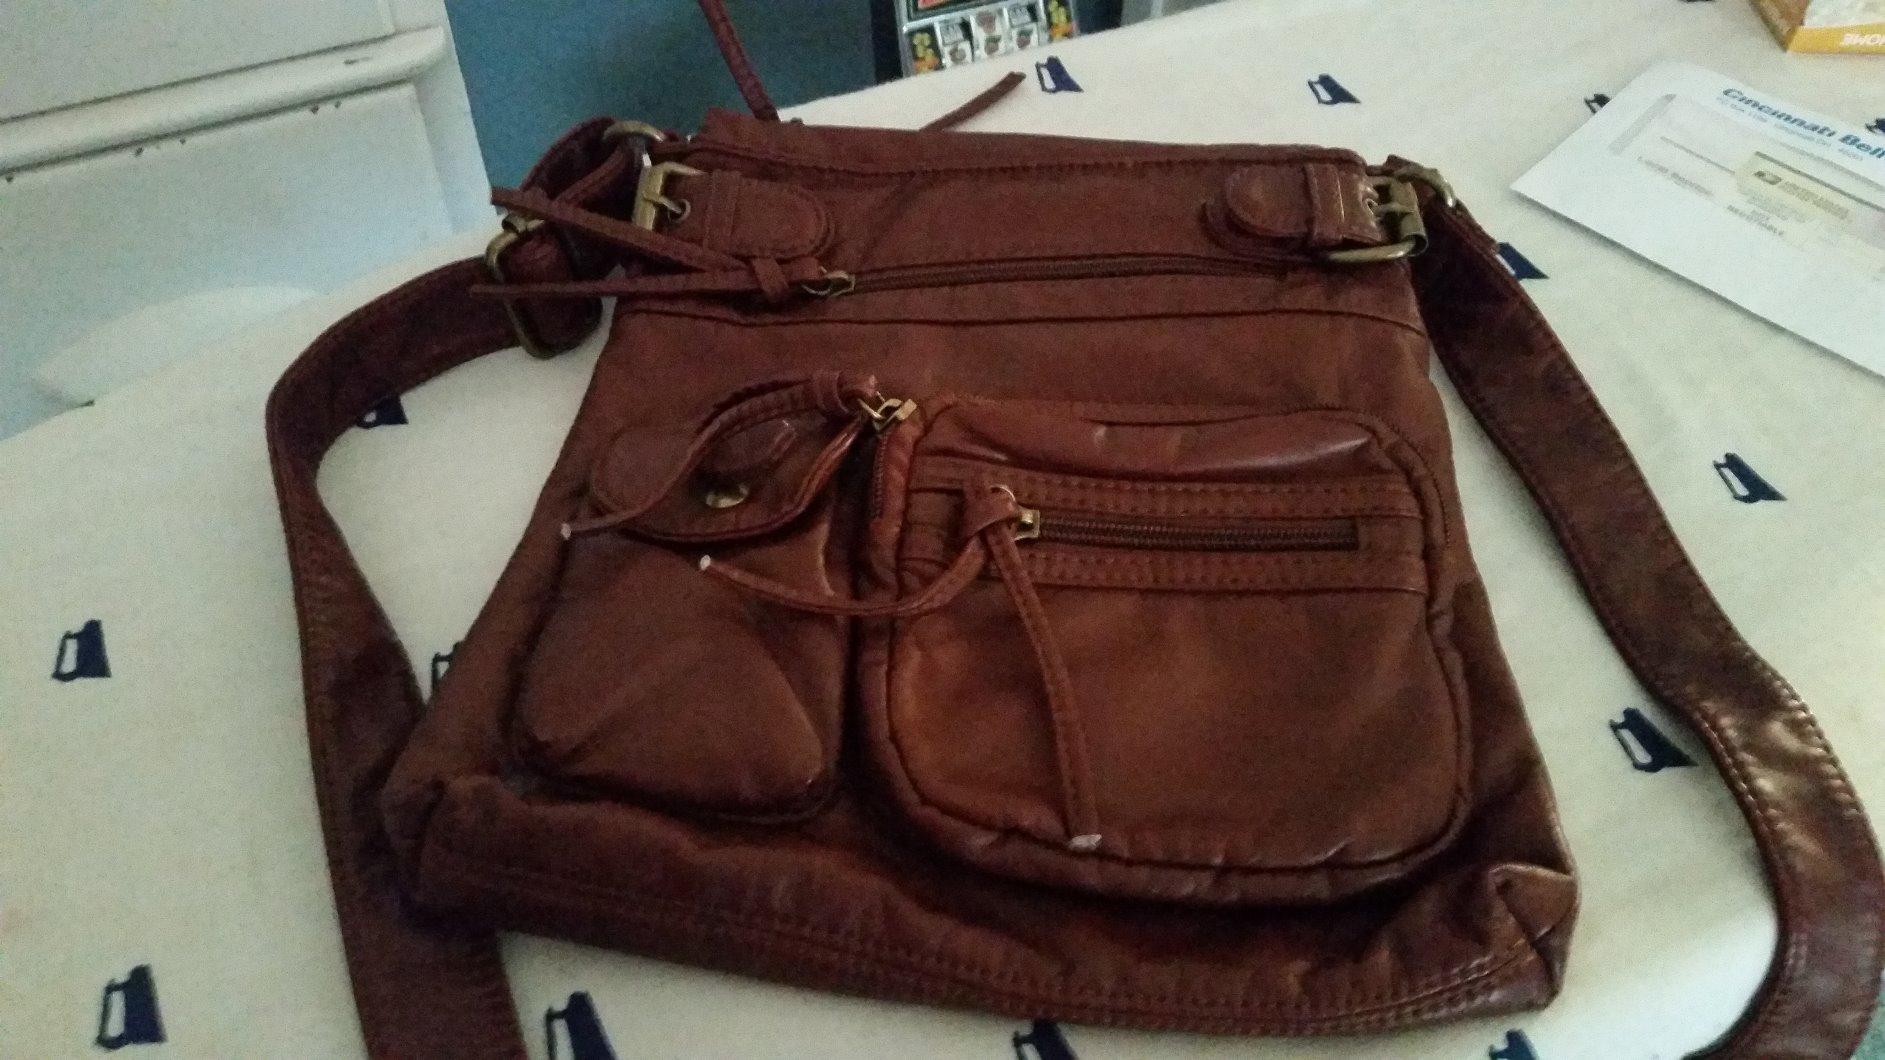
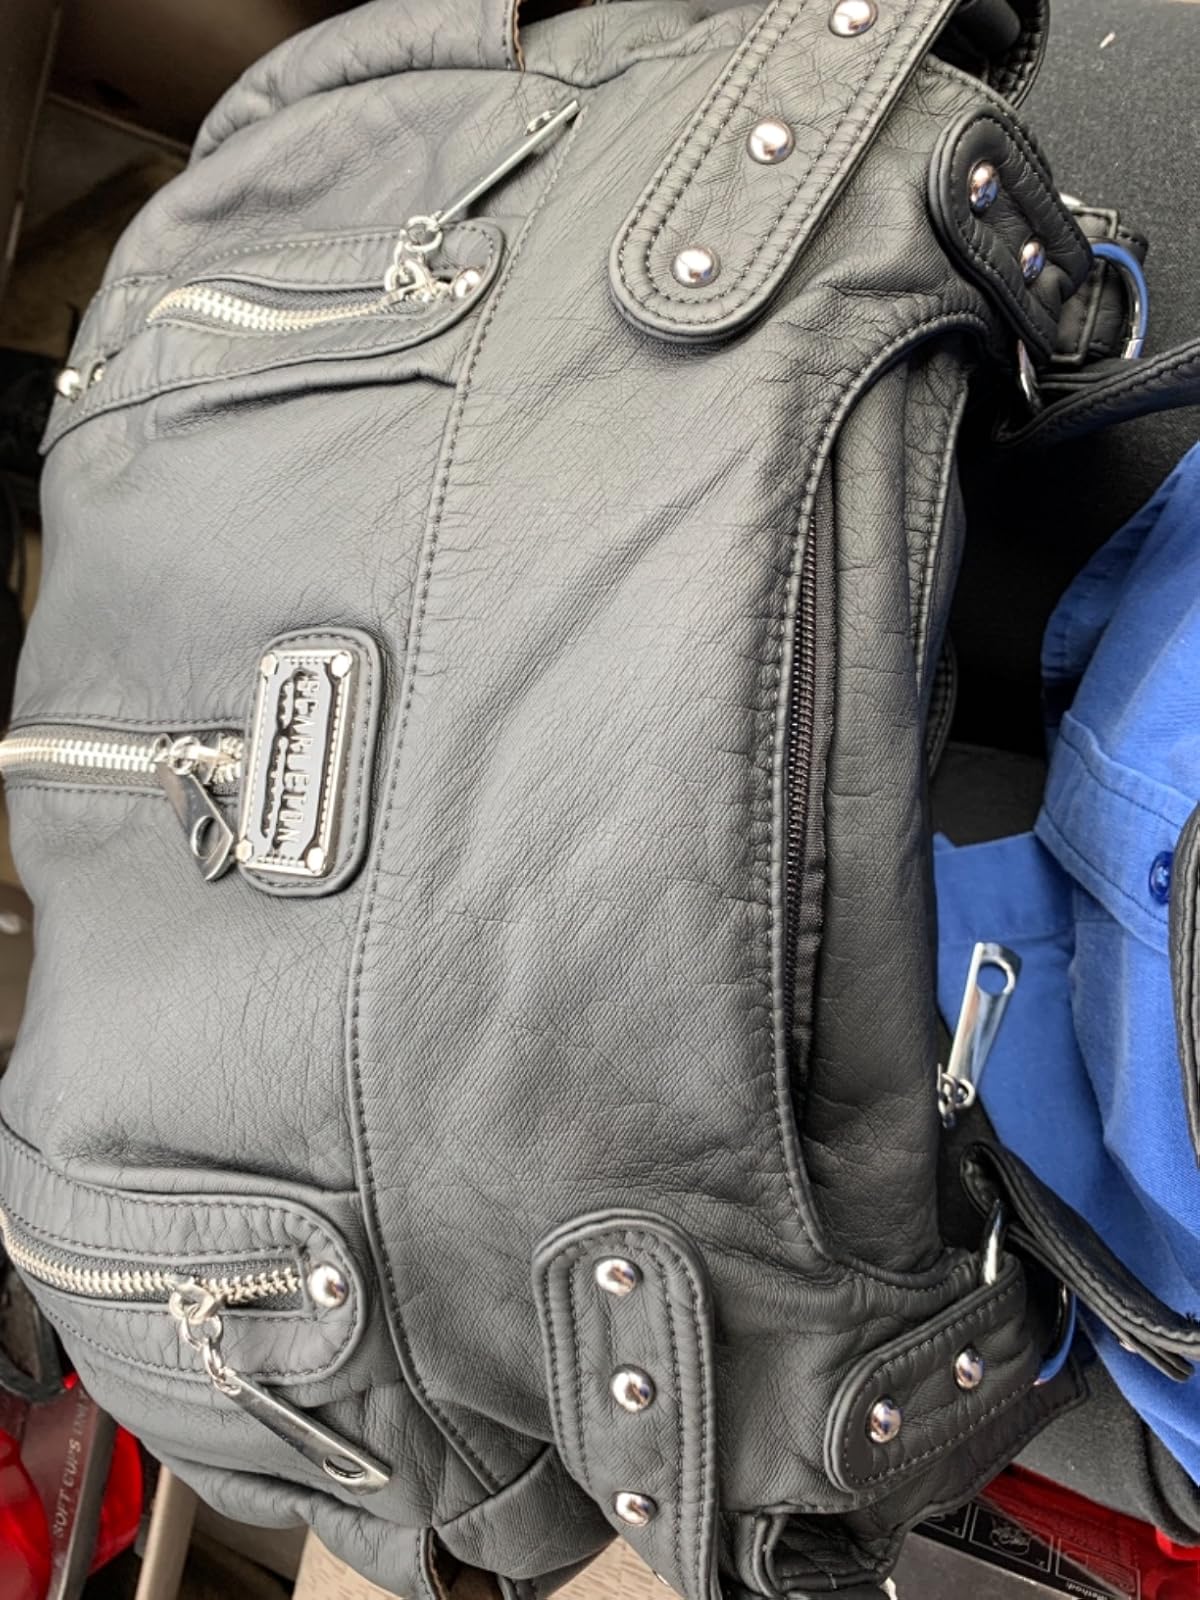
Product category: accessories_handbag
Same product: no